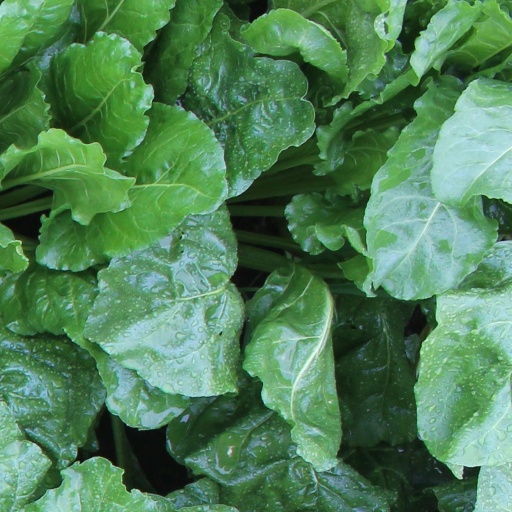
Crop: sugar beet